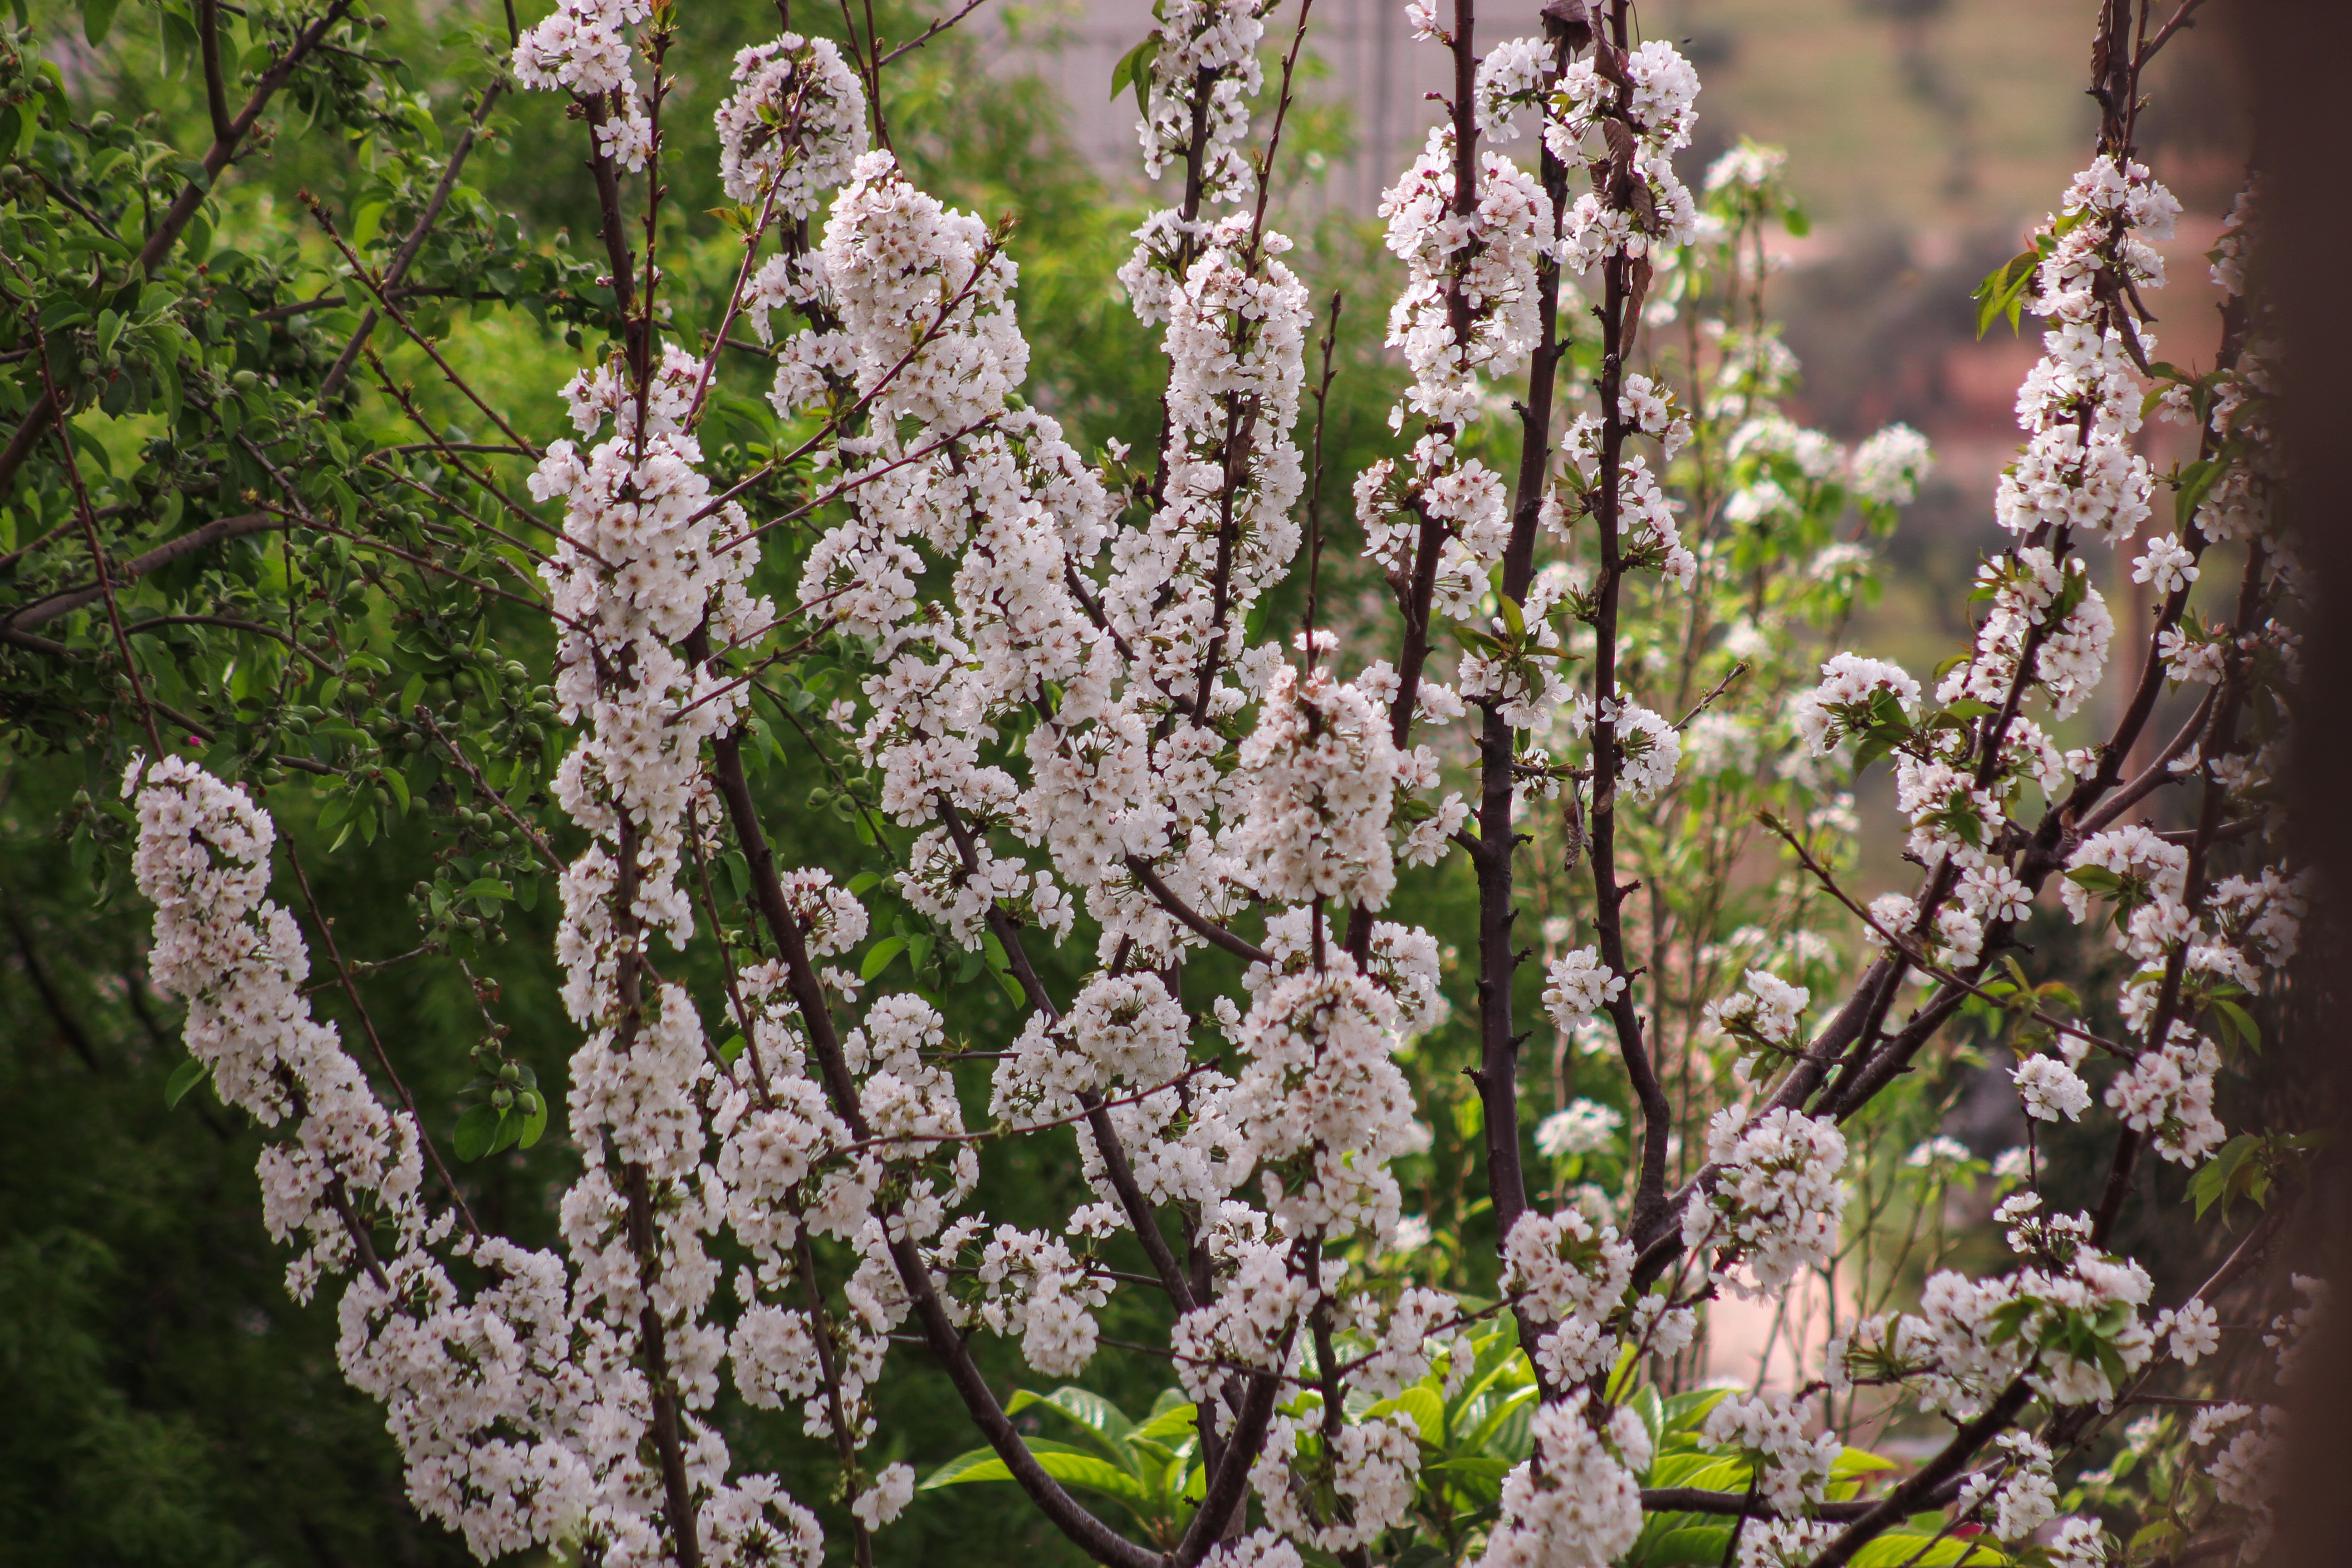
flower, plant, spring, flowering plant, tree, blossom, branch, lilac, shrub, prunus, loosestrife and pomegranate family, perennial plant